Park MGM

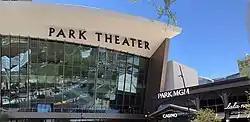
The Park Theater (now Dolby Live) in 2019

Other entertainers in the Lance Burton Theatre included comedian Frank Caliendo, who performed there from 2009 to 2011. Following Burton's departure, the Jabbawockeez dance crew began performance of their residency at Monte Carlo, entitled "MÜS.I.C". It took place in Burton's former venue, renamed the Monte Carlo Theater. In early 2011, it was announced that the Blue Man Group would renovate and take over the venue. The Jabbawockeez relocated to a temporary tent structure on the Monte Carlo property, with seating for 867. As scheduled, the Jabbawockeez departed the resort in 2013. The Blue Man Group performed at Monte Carlo from October 2012 to October 2015.